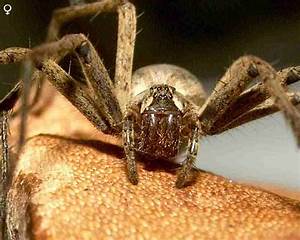
Label: spider